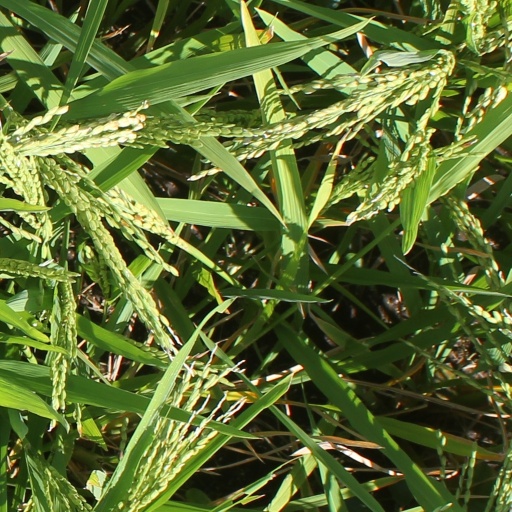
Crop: rice